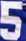
Number: 5